Canacona taluka

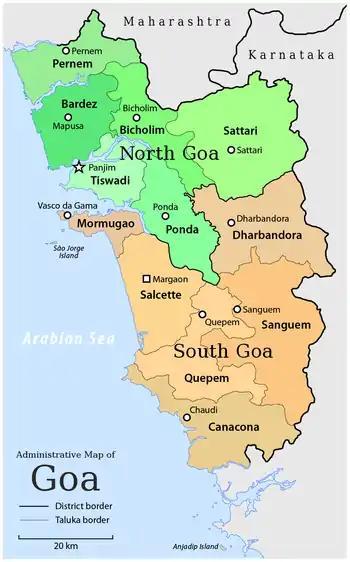
Canacona is the southernmost "taluka" of Goa.

Canacona is an administrative region in the district of South Goa, Goa state, India.